South African Class 35-400

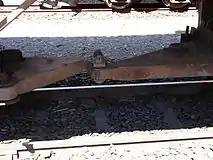
Inter-bogie linkage

The locomotive has interlinked bogies, hence the "Co+Co" wheel arrangement classification. The linkage is usually hidden from view by the saddle-shaped fuel tank.